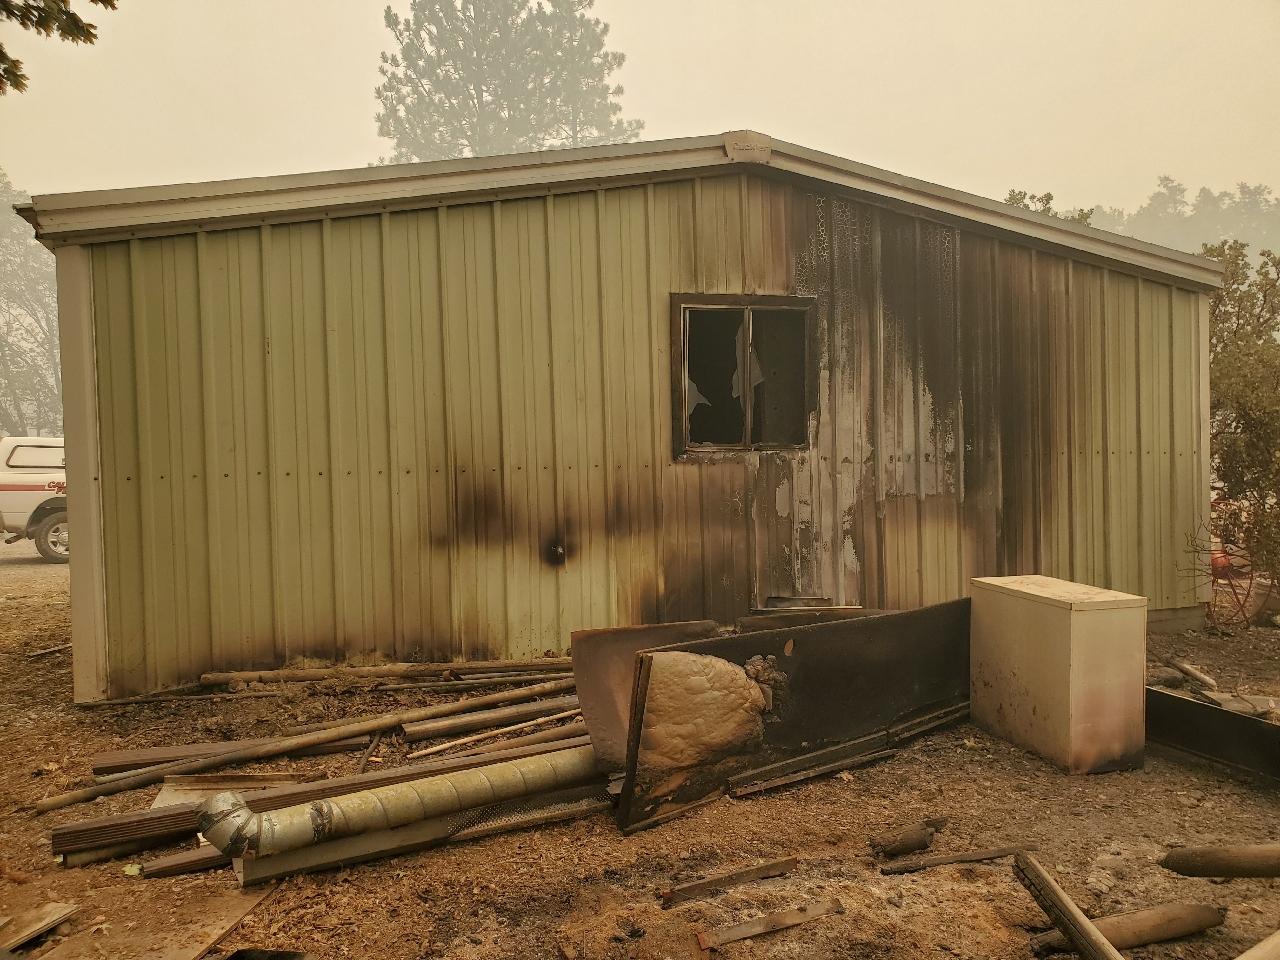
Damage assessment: minor